Felicia Bond

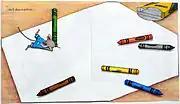
From "If You Give a Mouse a Cookie"

In her illustrations Bond's signature style is characterized by rich, vibrant watercolor, often with a black line used for graphic effect. Her use of white space is often similarly applied, especially in her distinctive design of the books in the "If You Give"... series. Her book "Big Hugs, Little Hugs" uses mixed media collage, which reflects her painting style from her early twenties.